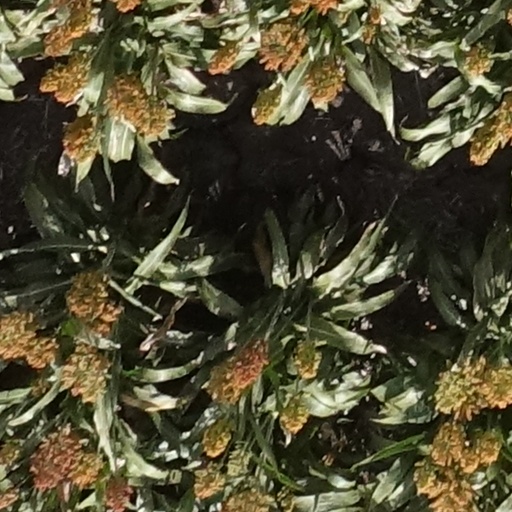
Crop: sorghum